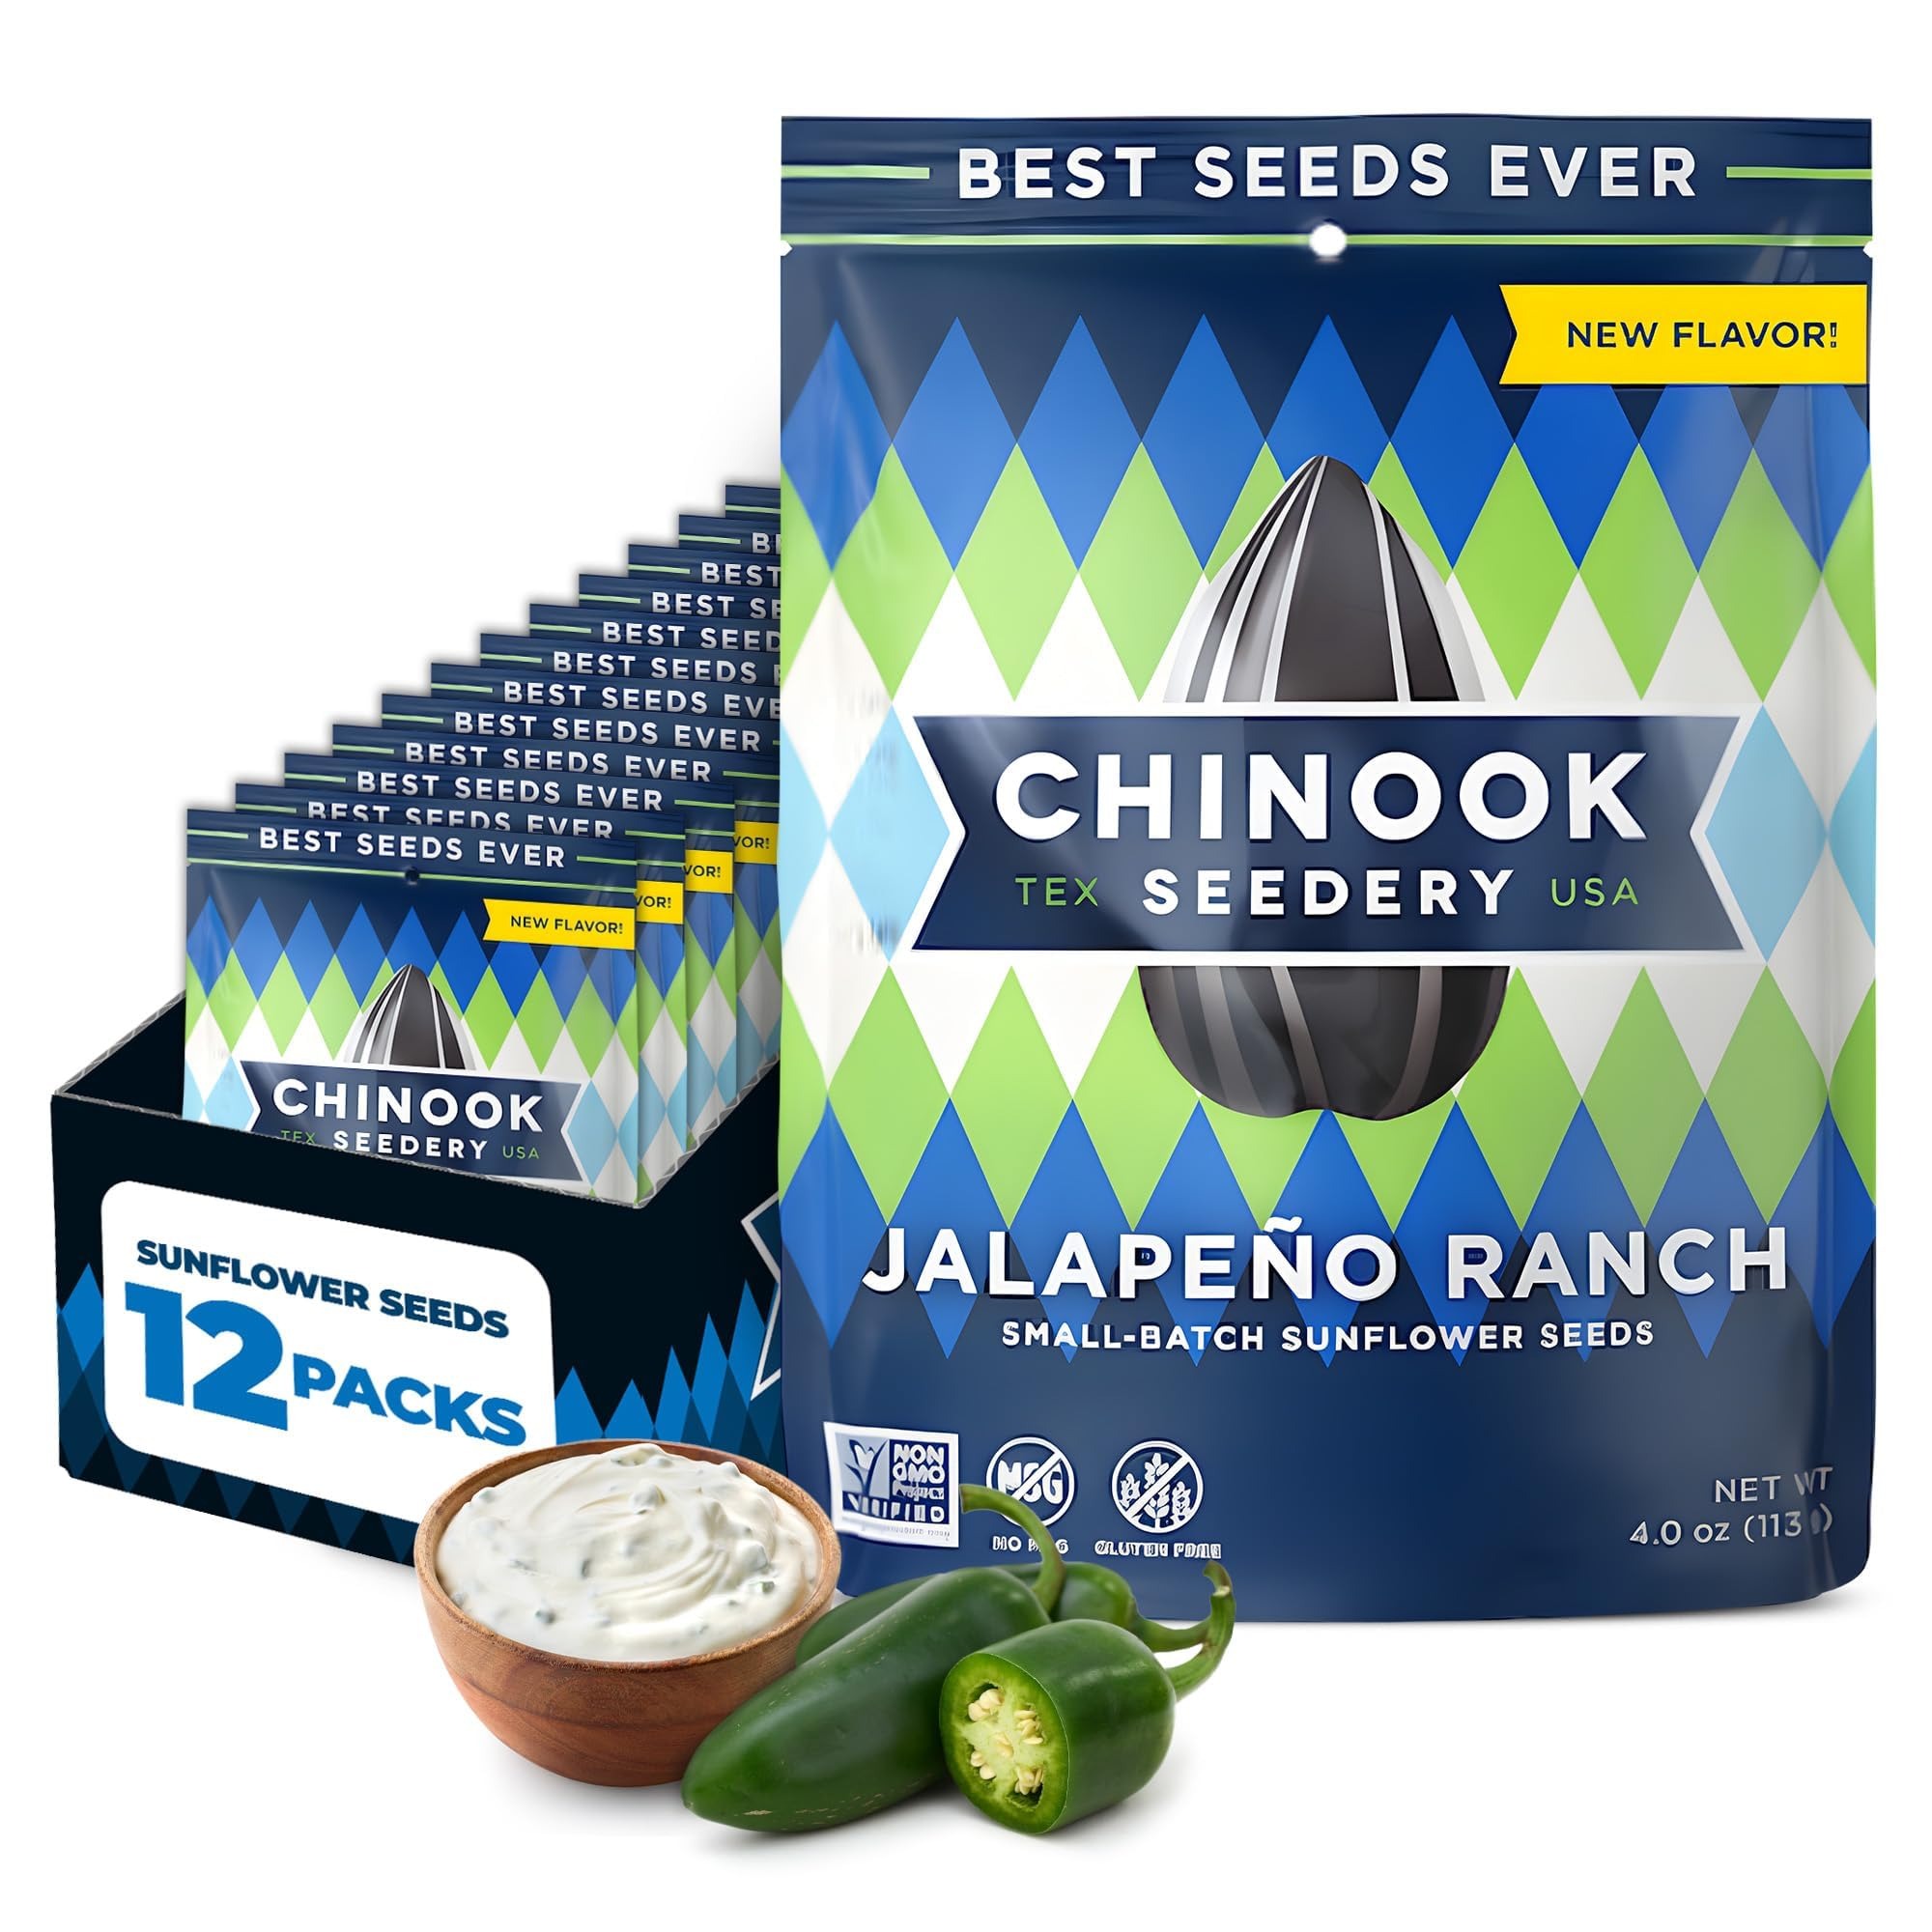
Item Name: Chinook Seedery Roasted Jumbo Sunflower Seeds - Keto Snacks, Gluten-Free, Non-GMO, Jalapeno Ranch 4 oz (12-Pack)
Bullet Point 1: LOW SALT SUNFLOWER SEEDS: What happens when you combine perfectly roasted sunflower seeds with the heat of jalapeno and the creamy coolness of ranch dressing? Pure magic, that's what. Created for the true seed aficionado, Chinook's new Jalapeno Ranch flavor is complex yet balanced. You're welcome in advance.
Bullet Point 2: BETTER TASTING, BETTER FOR YOU: In-shell sunflower seeds are a high protein snack with healthy fats, perfect for any health conscious individual. Dried, free of MSG and nothing artificial! Perfect grab and go snack when you hit the trail.
Bullet Point 3: DIET FRIENDLY: Great snack for keto, vegan, paleo, vegetarian, allergen free, and low carb diets. Take a pack when you travel and munch on the roasted kernels. An excellent addition to your keto diet plan! Makes a great stocking stuffer!
Bullet Point 4: FOR ON THE GO ADVENTURE: Alleviate hunger any time by bringing a pack or two of these sun flower seeds inside your bag. This is the ideal snack whenever you are watching baseball games, going on road trips, cycling, camping with friends, fishing, hunting, disc golfing, or just watching movies. The official sunflower seed of USA Baseball and partnered with Bobby Witt Jr. of the Kansas City Royals, it’s also a perfect snack to have in the dugout at your next baseball game.
Bullet Point 5: SMALL BATCH: Unlike other brands, we do not bulk or mass produce. Our seeds are carefully sourced from the highest quality sunflowers--promising you gourmet edible seeds without the salty burn in your mouth!
Product Description: Our Original flavor is anything but ordinary. Massive seeds slow roasted by hand and salted in small batches to make sure everything is just right. Add a dash of organic cane sugar to the mix and you've got seeding experience unlike any other. At Chinook, seeding is a pastime we pair with our favorite activities—on the playing field, road-tripping, on the job, or lounging on the couch. We don't settle for mediocre seeds with questionable ingredients. We crave delicious flavors, a robust roast, and huge seeds–so we set out to create the best seeds ever. Our pursuit for the dream sunflower seed started as an experiment in the kitchen with various spices and roasting techniques. Our family and friends became Chinook’s first taste testers, and after several trial flavors and styles, they all agreed that the world needed to know. What began as a craving for a tastier, healthier snack, has now become the best sunflower seeding experience around. Roasted, salted, and flavored to perfection, Chinook's jumbo seeds are better tasting and better for you.
Value: 48.0
Unit: Ounce

Price: 32.44